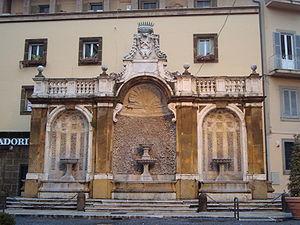
Frascati est une commune italienne d'environ 21 000 habitants, située dans la ville métropolitaine de Rome Capitale dans la région du Latium en Italie. C'est la ville qui a donné le plus de papes à l'Église, après Rome.